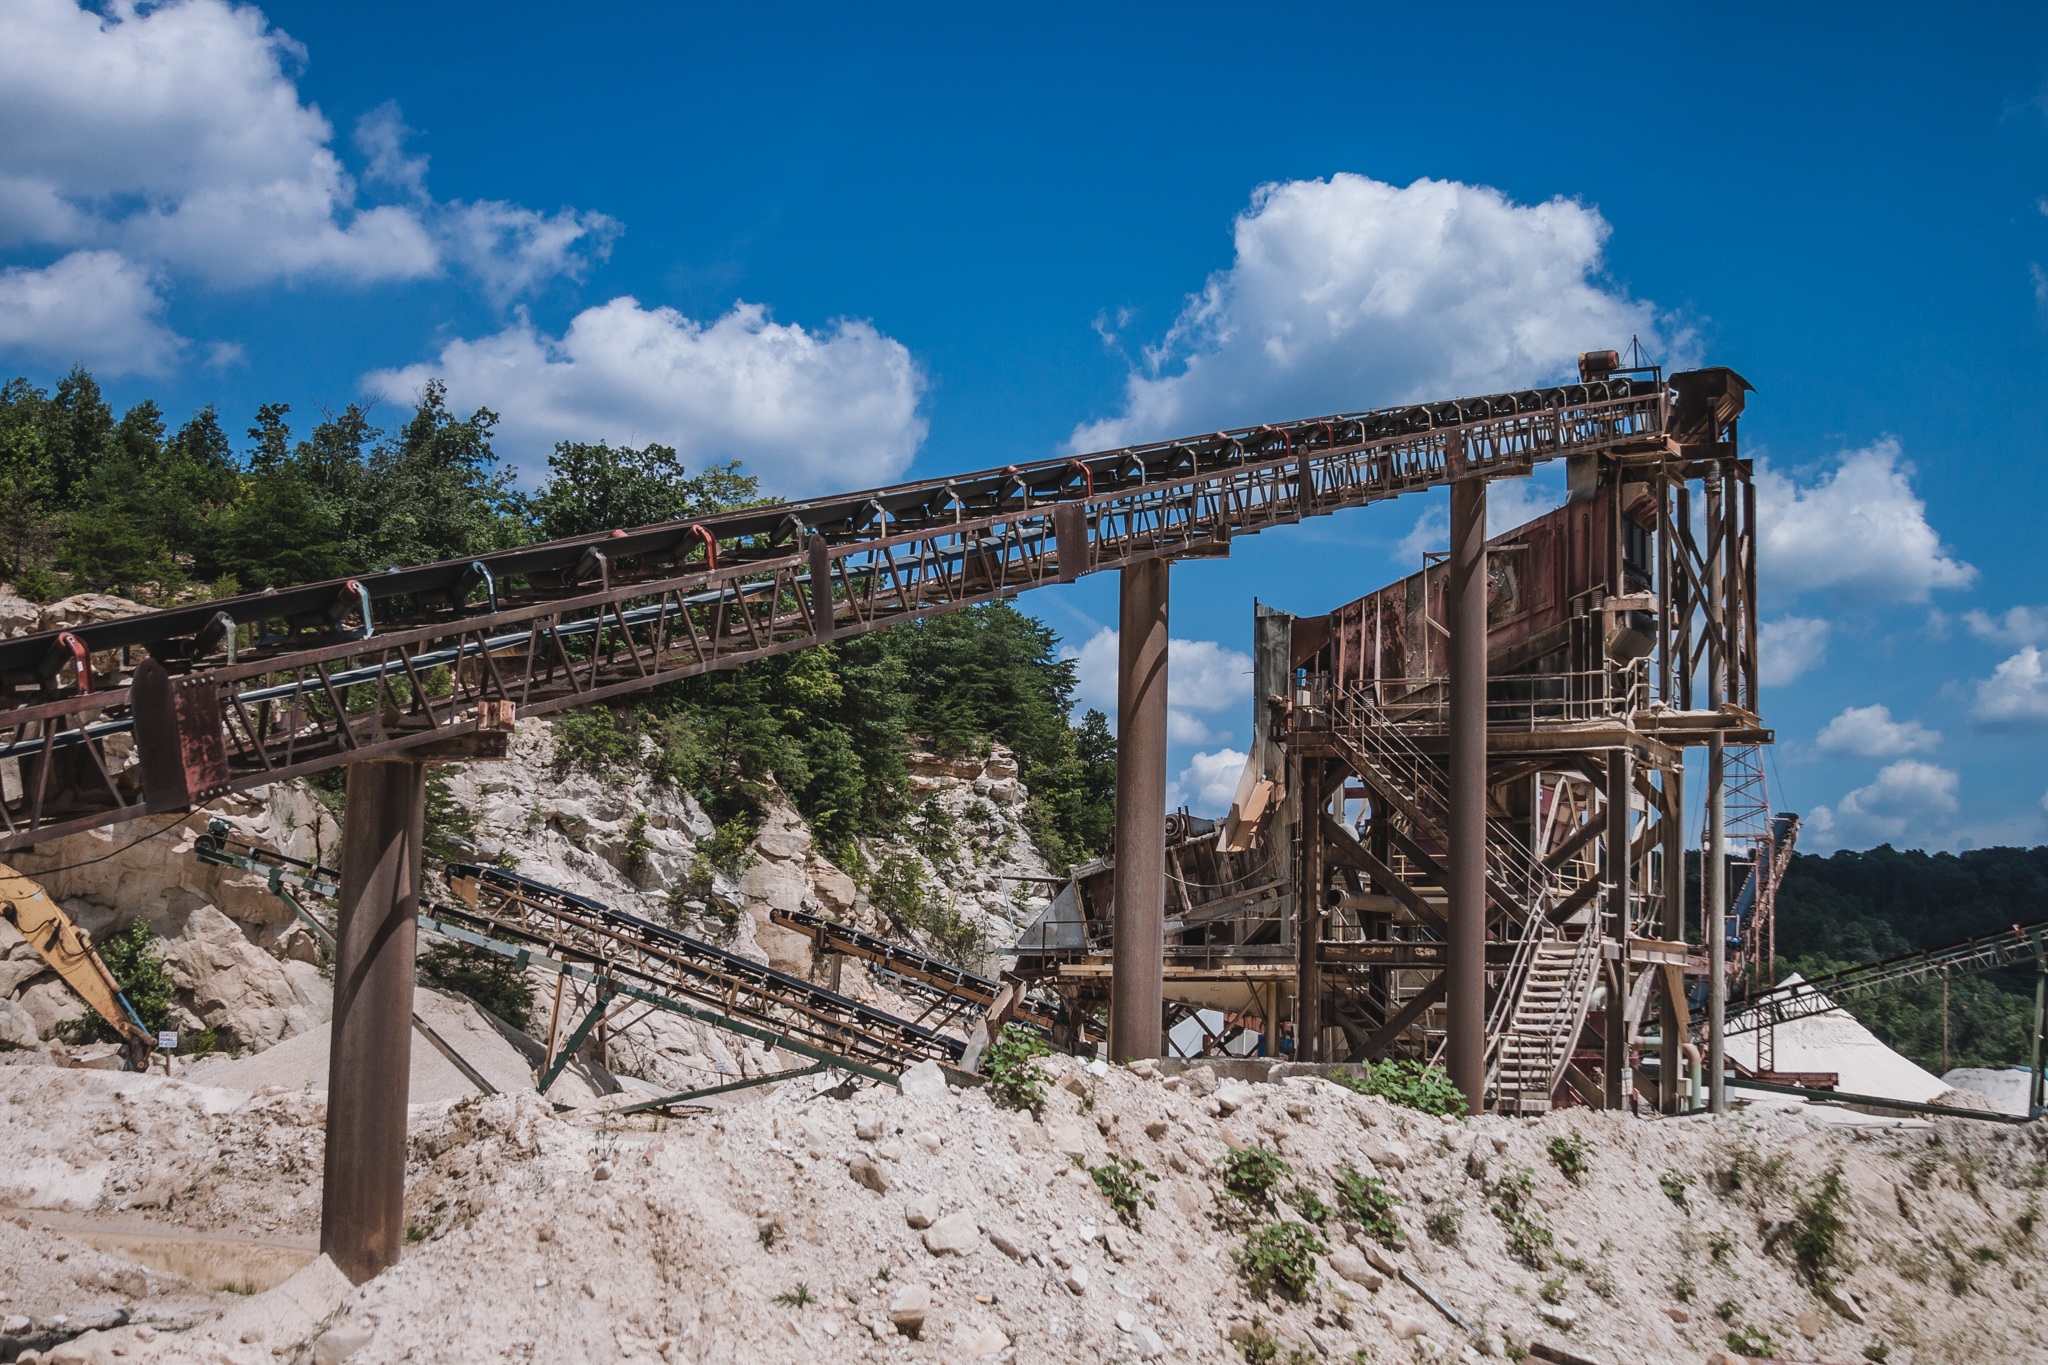
track, bridge, transport, vehicle, truss bridge, rolling stock